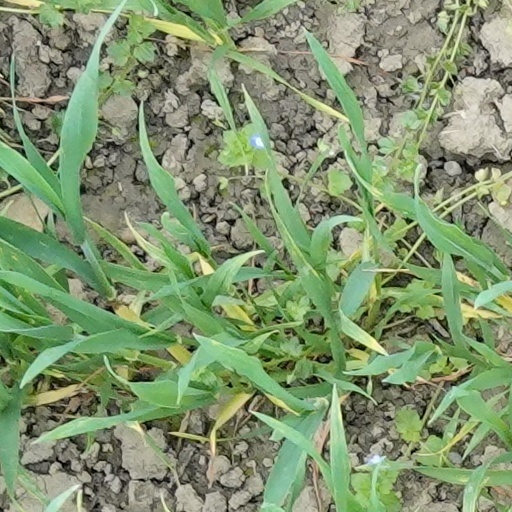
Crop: wheat